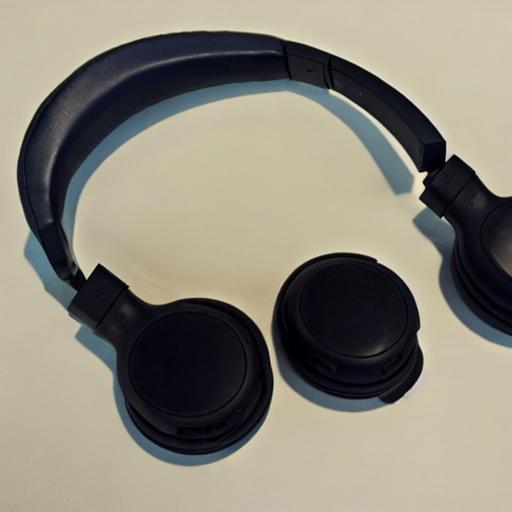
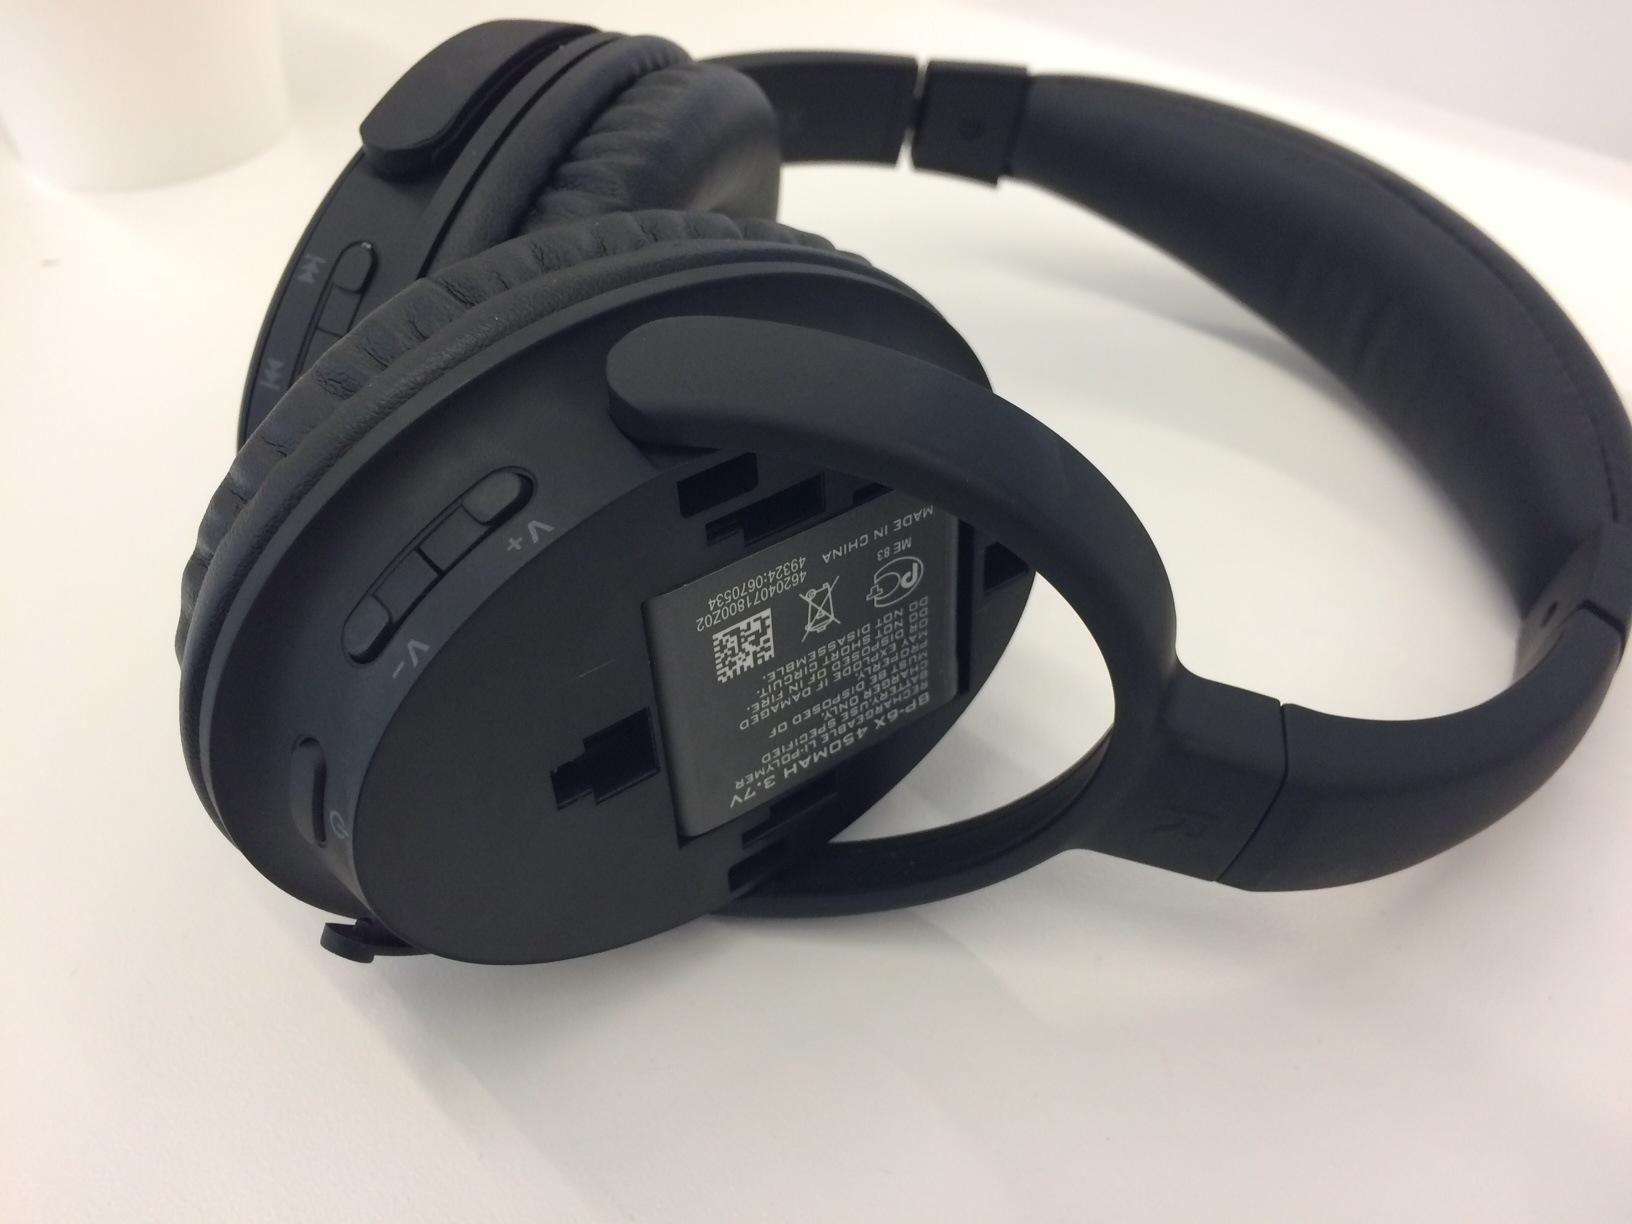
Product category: headphones
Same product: no